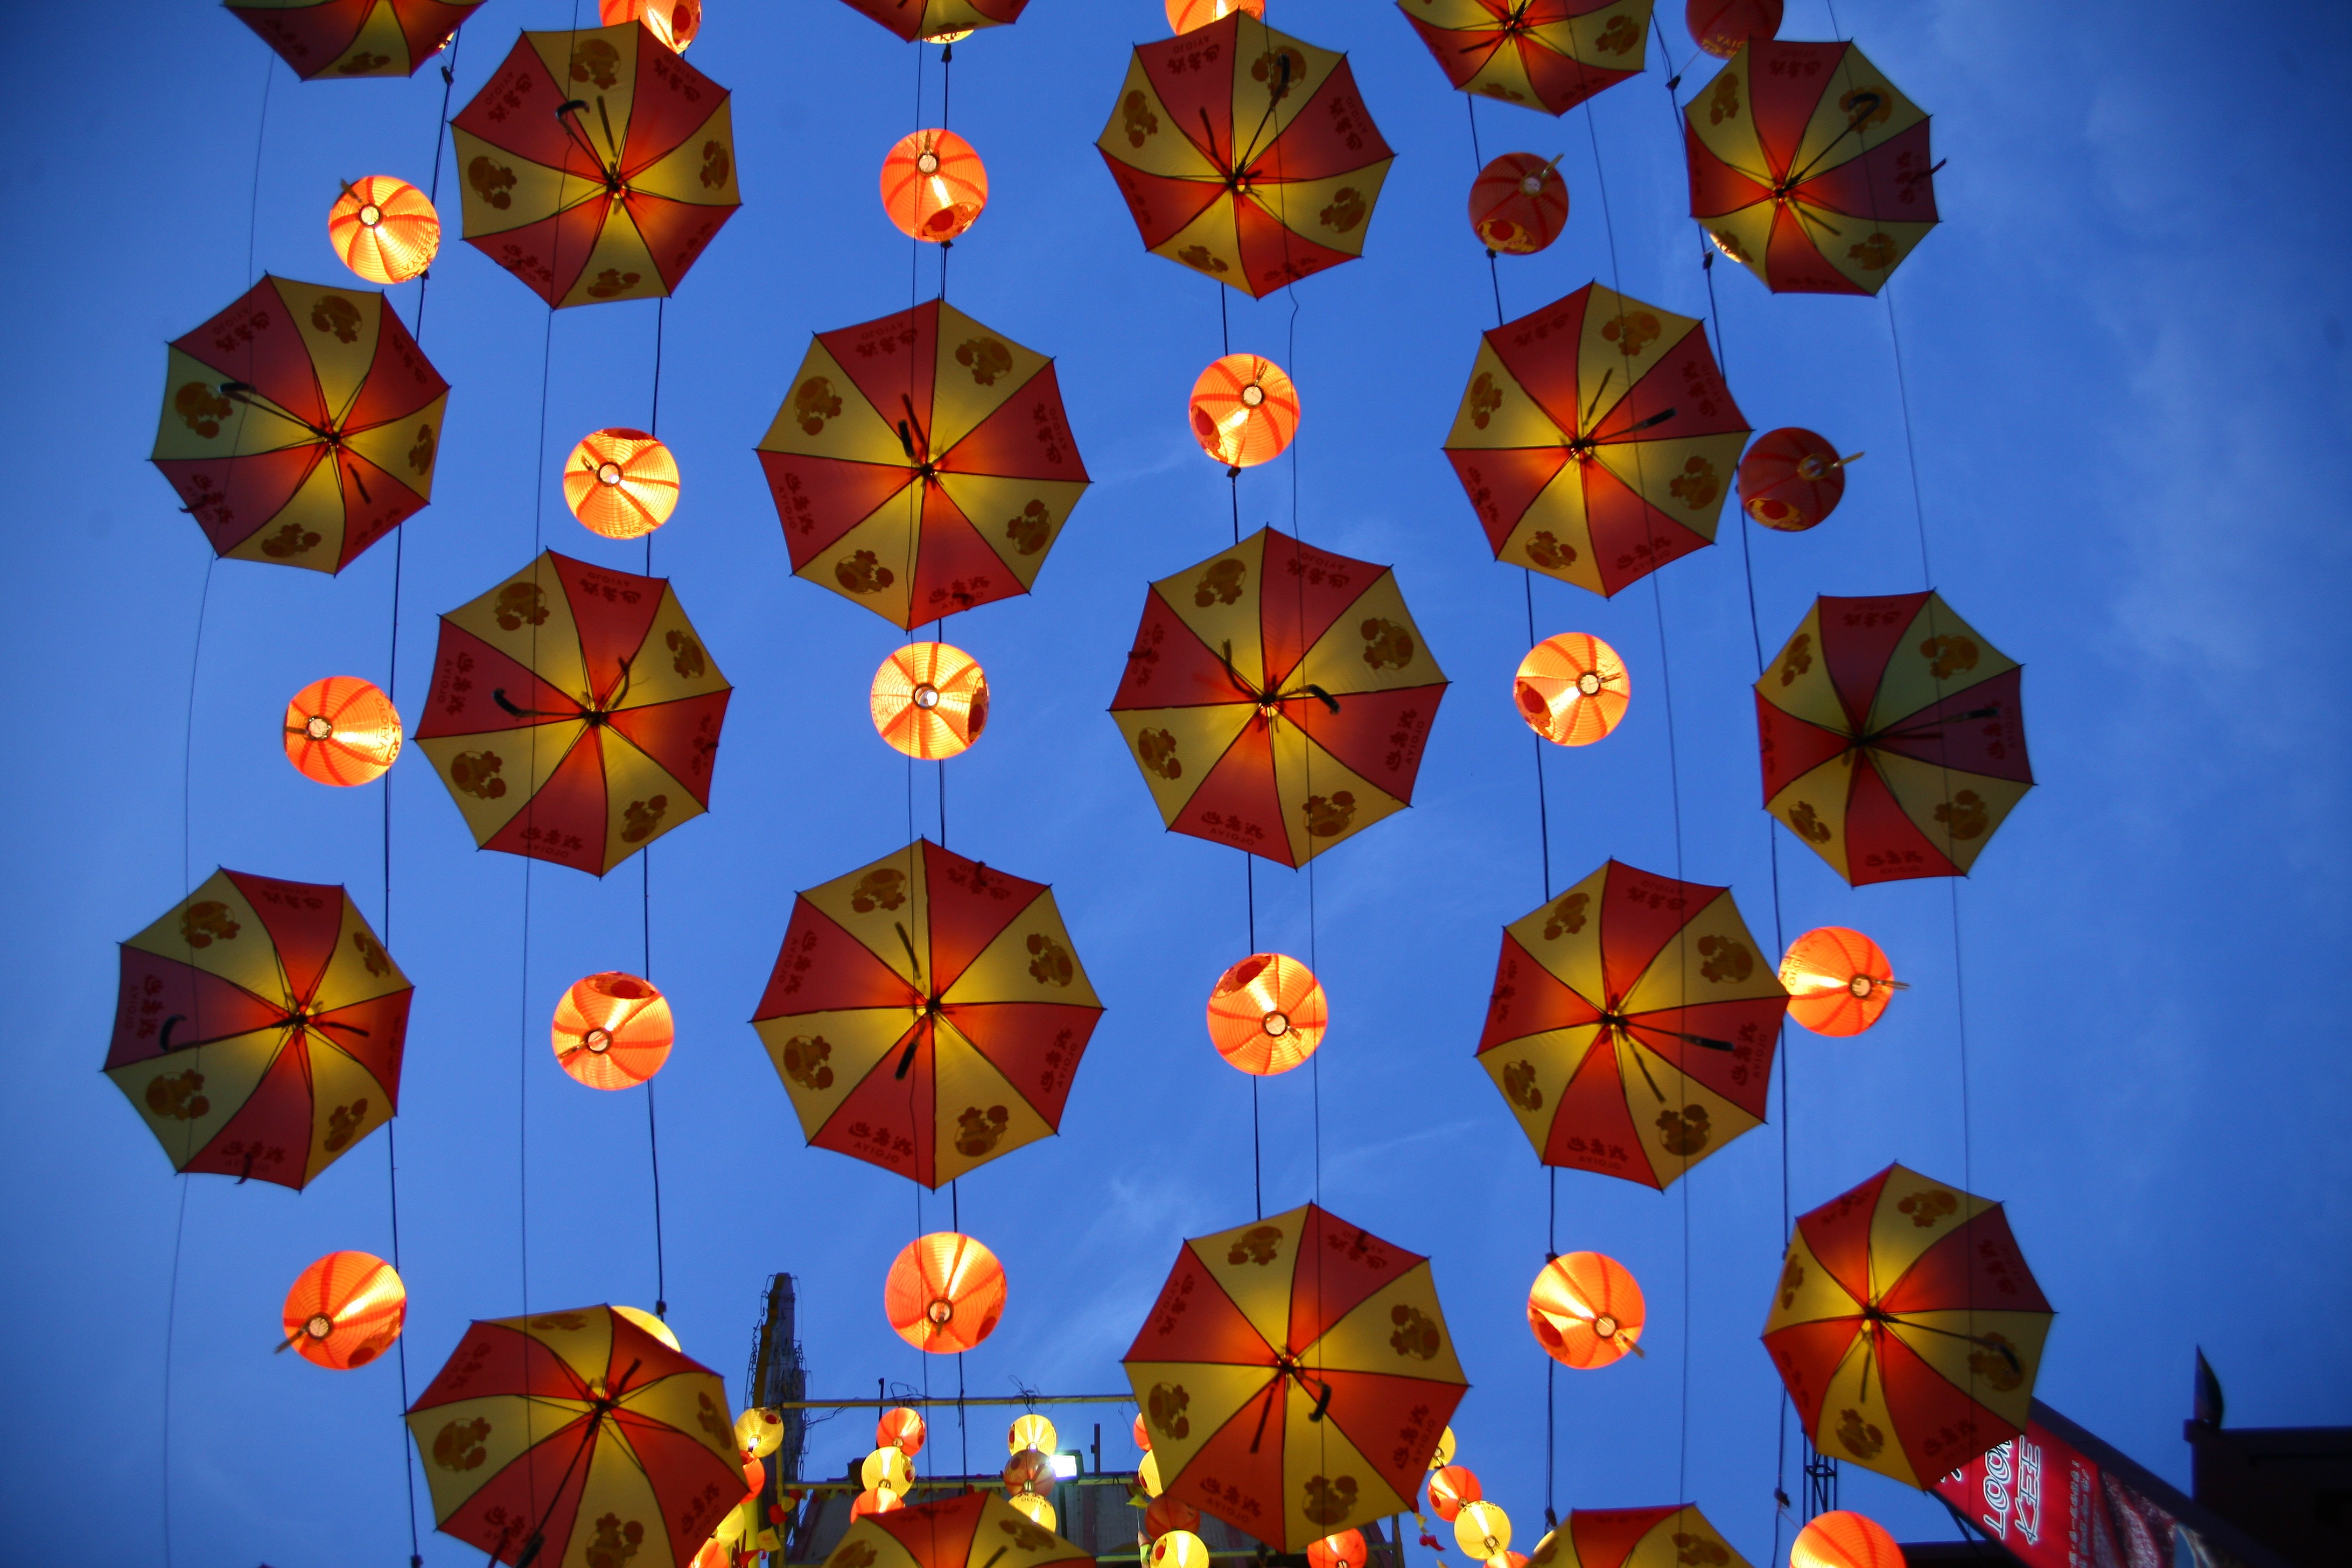
leaf, flower, window, pattern, color, toy, circle, art, design, symmetry, kaleidoscope, screenshot, fractal art